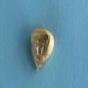
Maize quality: Bad